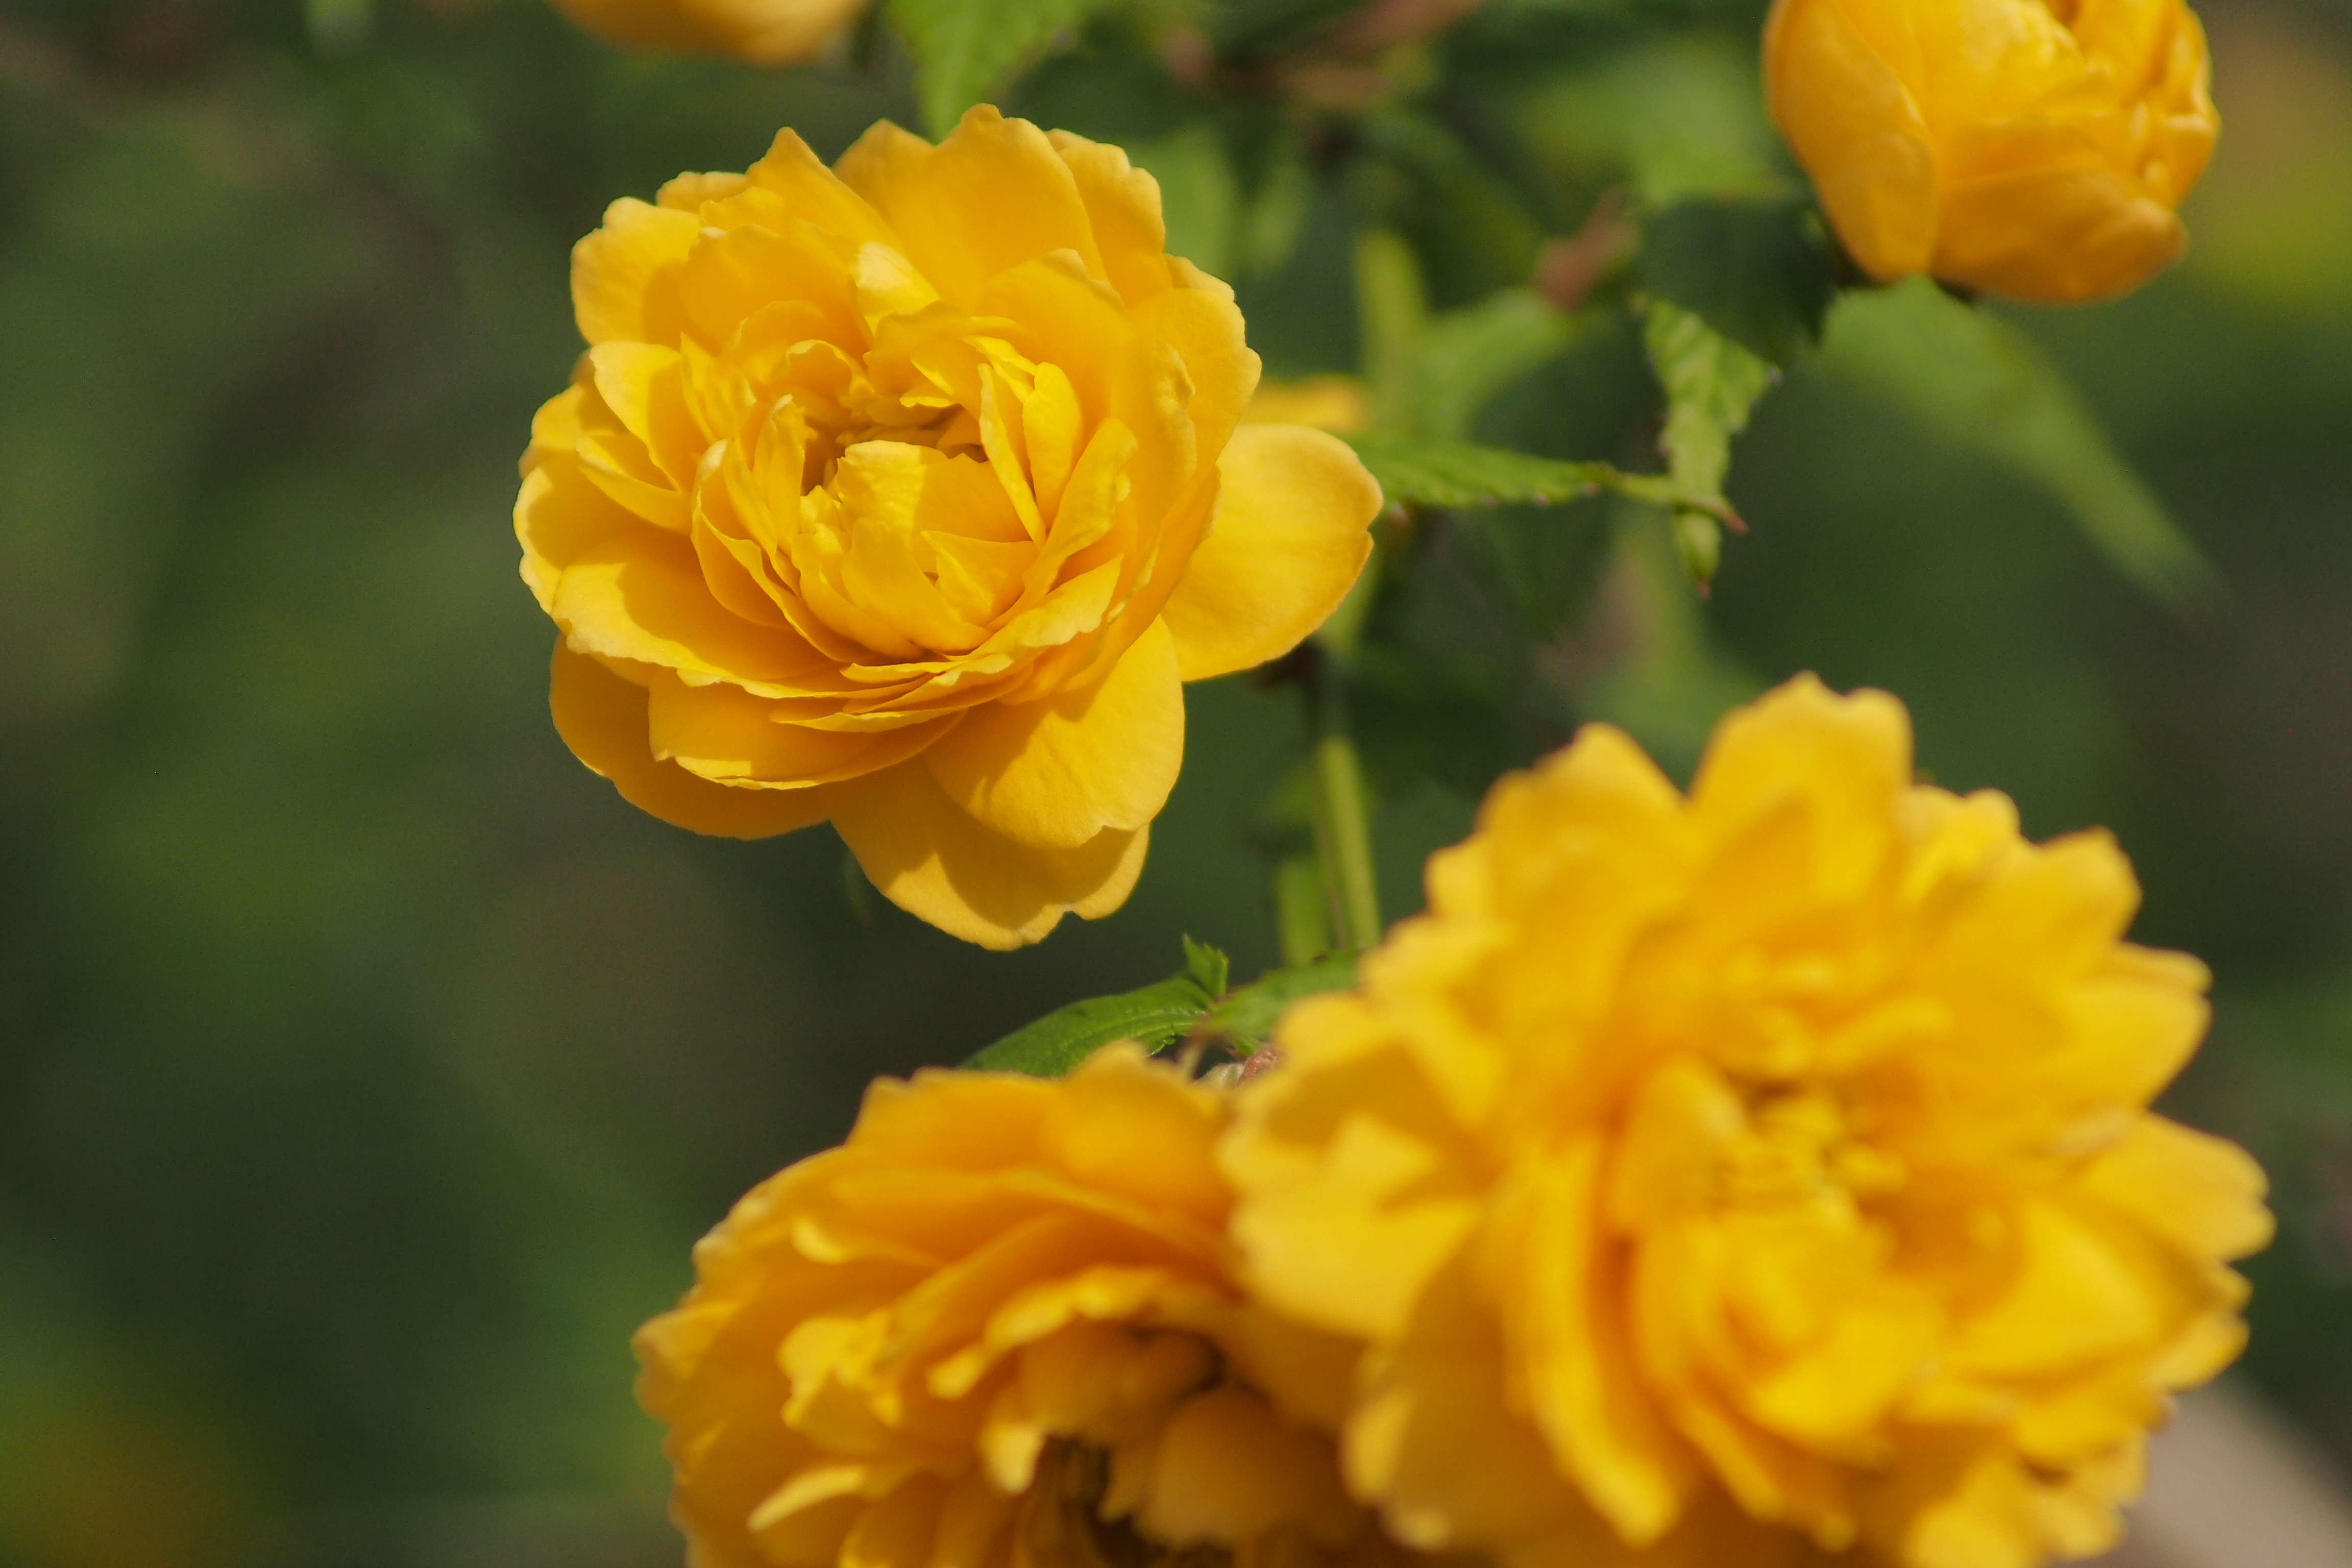
plant, flower, petal, rose, yellow, flora, floribunda, flowering plant, rose family, calendula, land plant, austrian briar